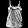
Label: T - shirt / top